Lusiano Aisake

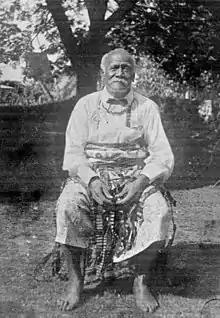
Lusiano Aisake in 1904 (photo by Victor Segalen)

Lusiano Aisake (died 7 September 1906) was a king of Uvea, who ruled from 1904 until 1906. He came to power after Vito Lavelua II in August 1904 when he was around 65 years old.